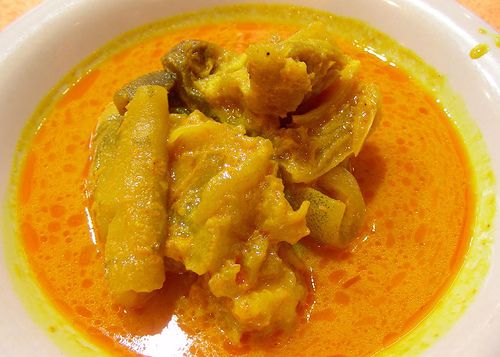
Label: gulai_tunjang